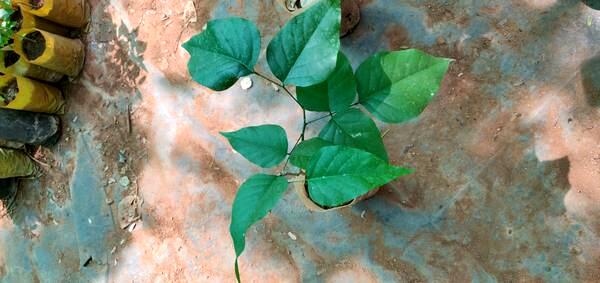
Plant: Honge